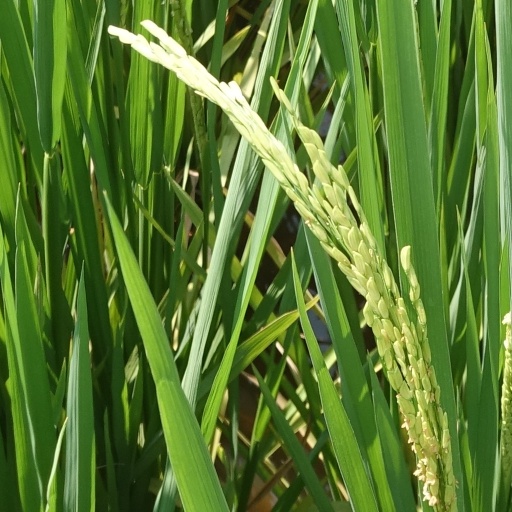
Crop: rice